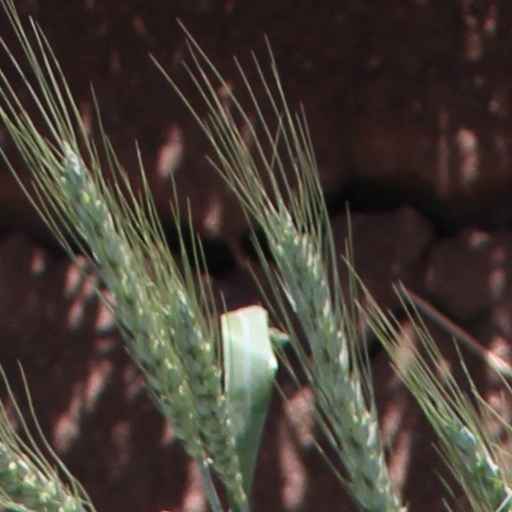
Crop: wheat